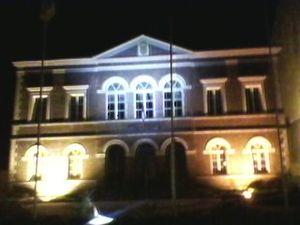
La mairie de Château-Renard, de nuit
Château-Renard est une commune française située dans le département du Loiret en région Centre-Val de Loire.